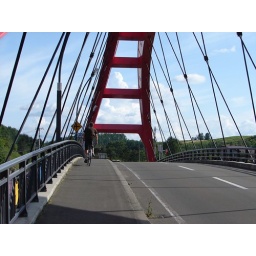
A cool bridge at the end of of bike ride in Biei.